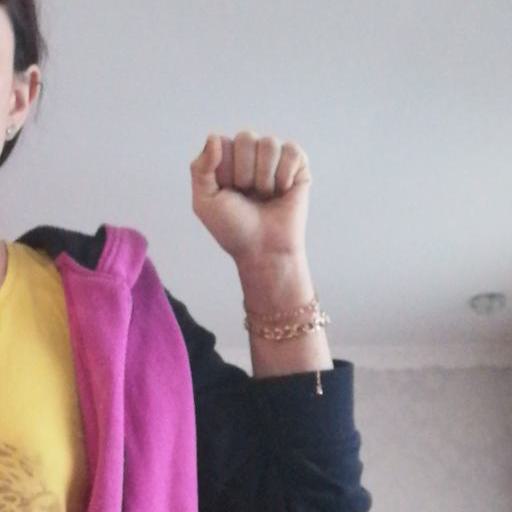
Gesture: fist